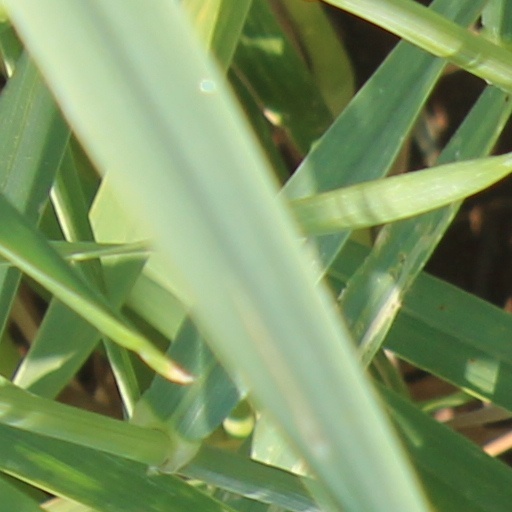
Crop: wheat